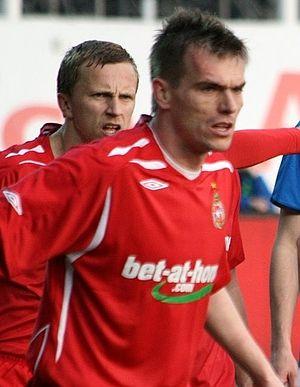
Peter Šinglár, né le 24 juillet 1979 à Prešov, est un footballeur slovaque. Il occupe actuellement le poste de défenseur au VSS Košice, club de deuxième division slovaque.